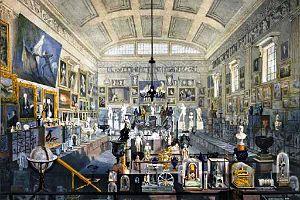
L'exposition de Derby de 1839 est la première à avoir été organisée dans la ville de Derby. Elle se tint à l'institut de mécanique, connu plus tard sous le nom d'Albert Hall. Elle se situait dans le droit fil des valeurs fondatrices de cette institution, qui visait à étendre la diffusion des connaissances dans la population de Derby. L'institut avait organisé un large éventail d'événements depuis 1825 : conférences, concerts et vernissages. L'exposition, venant à la suite de la première du genre, organisée par l'institut de mécanique de Manchester en 1837, fut l'une de celles qui se tinrent en 1839 dans plusieurs villes industrielles d'Angleterre. Elle eut un profond retentissement et son succès fut l'un des facteurs qui conduisirent à la fondation du musée et de la bibliothèque de la ville en 1878. Le Derby Museum and Art Gallery conserve aujourd'hui beaucoup des objets présentés à cette occasion, qui constituent une part significative de ses collections.
Samuel Rayner est un peintre paysagiste anglais connu pour ses tableaux de bâtiments et d'intérieurs, notamment d'abbayes, d'églises et de vieux manoirs. Il réussit la prouesse d'avoir une de ses œuvres présentée à l'exposition de la Royal Academy à seulement quinze ans. Sa femme, Ann Rayner est une graveuse sur marbre noir d'Ashford et six de leurs enfants sont eux aussi des artistes professionnels.
Roméo et Juliette : La Scène du tombeau, ou simplement Roméo et Juliette, est un tableau de Joseph Wright of Derby achevé en 1790, exposé en 1790 et 1791, montré lors de l'exposition de Derby de 1839 au Mechanic's Institute et aujourd'hui visible au Derby Museum and Art Gallery. Le tableau illustre le talent réputé de Wright pour le clair-obscur. Il dépeint la scène du Roméo et Juliette de William Shakespeare où Juliette, agenouillée à côté du corps de Roméo, entend des pas et se saisit d'un couteau pour se tuer. C'est l'instant où elle prononce le vers : « Oui, du bruit ! Hâtons-nous donc ! Ô heureux poignard ! »